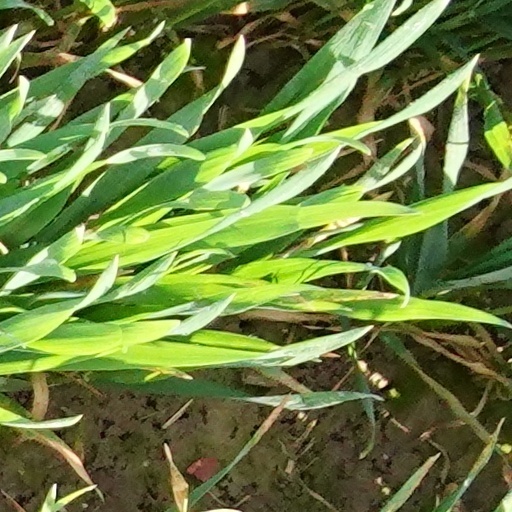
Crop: wheat